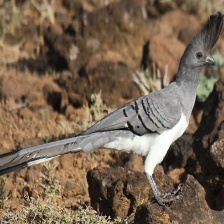
Species: GO AWAY BIRD
Scientific name: CORYTHAIXOIDES CONCOLOR